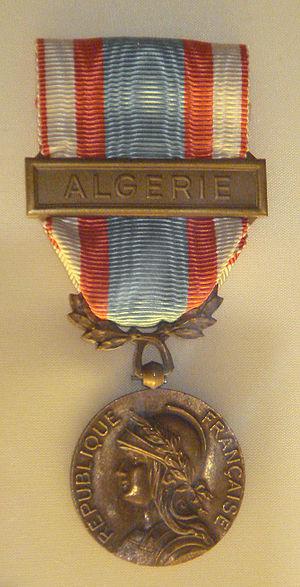
De 1954 à 1962, un nombre grandissant d'appelés du contingent fut envoyé en Algérie pour participer à la guerre d'Algérie, commencée le 1ᵉʳ novembre 1954. Leur nombre a dépassé le demi-million à la fin de la guerre, pour une conscription de 28 mois.